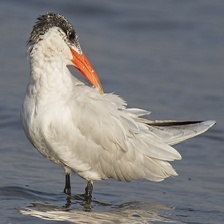
Species: CASPIAN TERN
Scientific name: HYDROPROGNE CASPIA